CDV3 (gene)

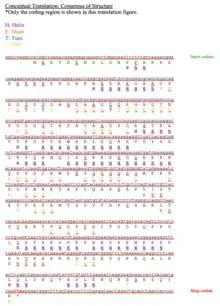
Conceptual translation of the longest CDV3 isoform annotated with CDV3's predicted secondary structure and conserved amino acids.

The following programs were used to develop this figure: JPred, CFSSP, and GOR4. The majority of the CDV3 structure is hypothesized to be alpha helices and random coil.